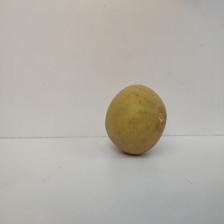
Size: Large